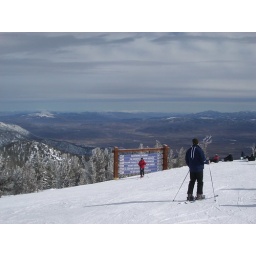
It was weird seeing green planes down in Nevada from the snow covered mountain